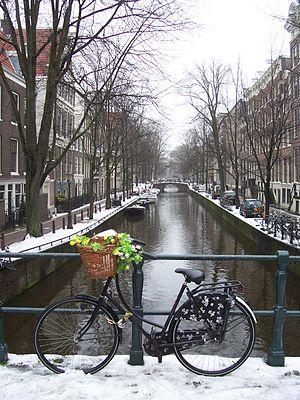
Canaux d'Amsterdam sous la neige.
Les canaux d'Amsterdam s'étendent sur un total de plus de cent kilomètres, avec quelque 1 500 ponts qui les traversent, reliant environ 90 îles.